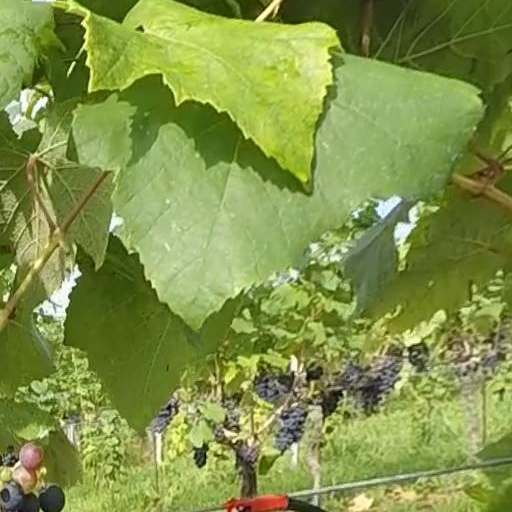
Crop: grape